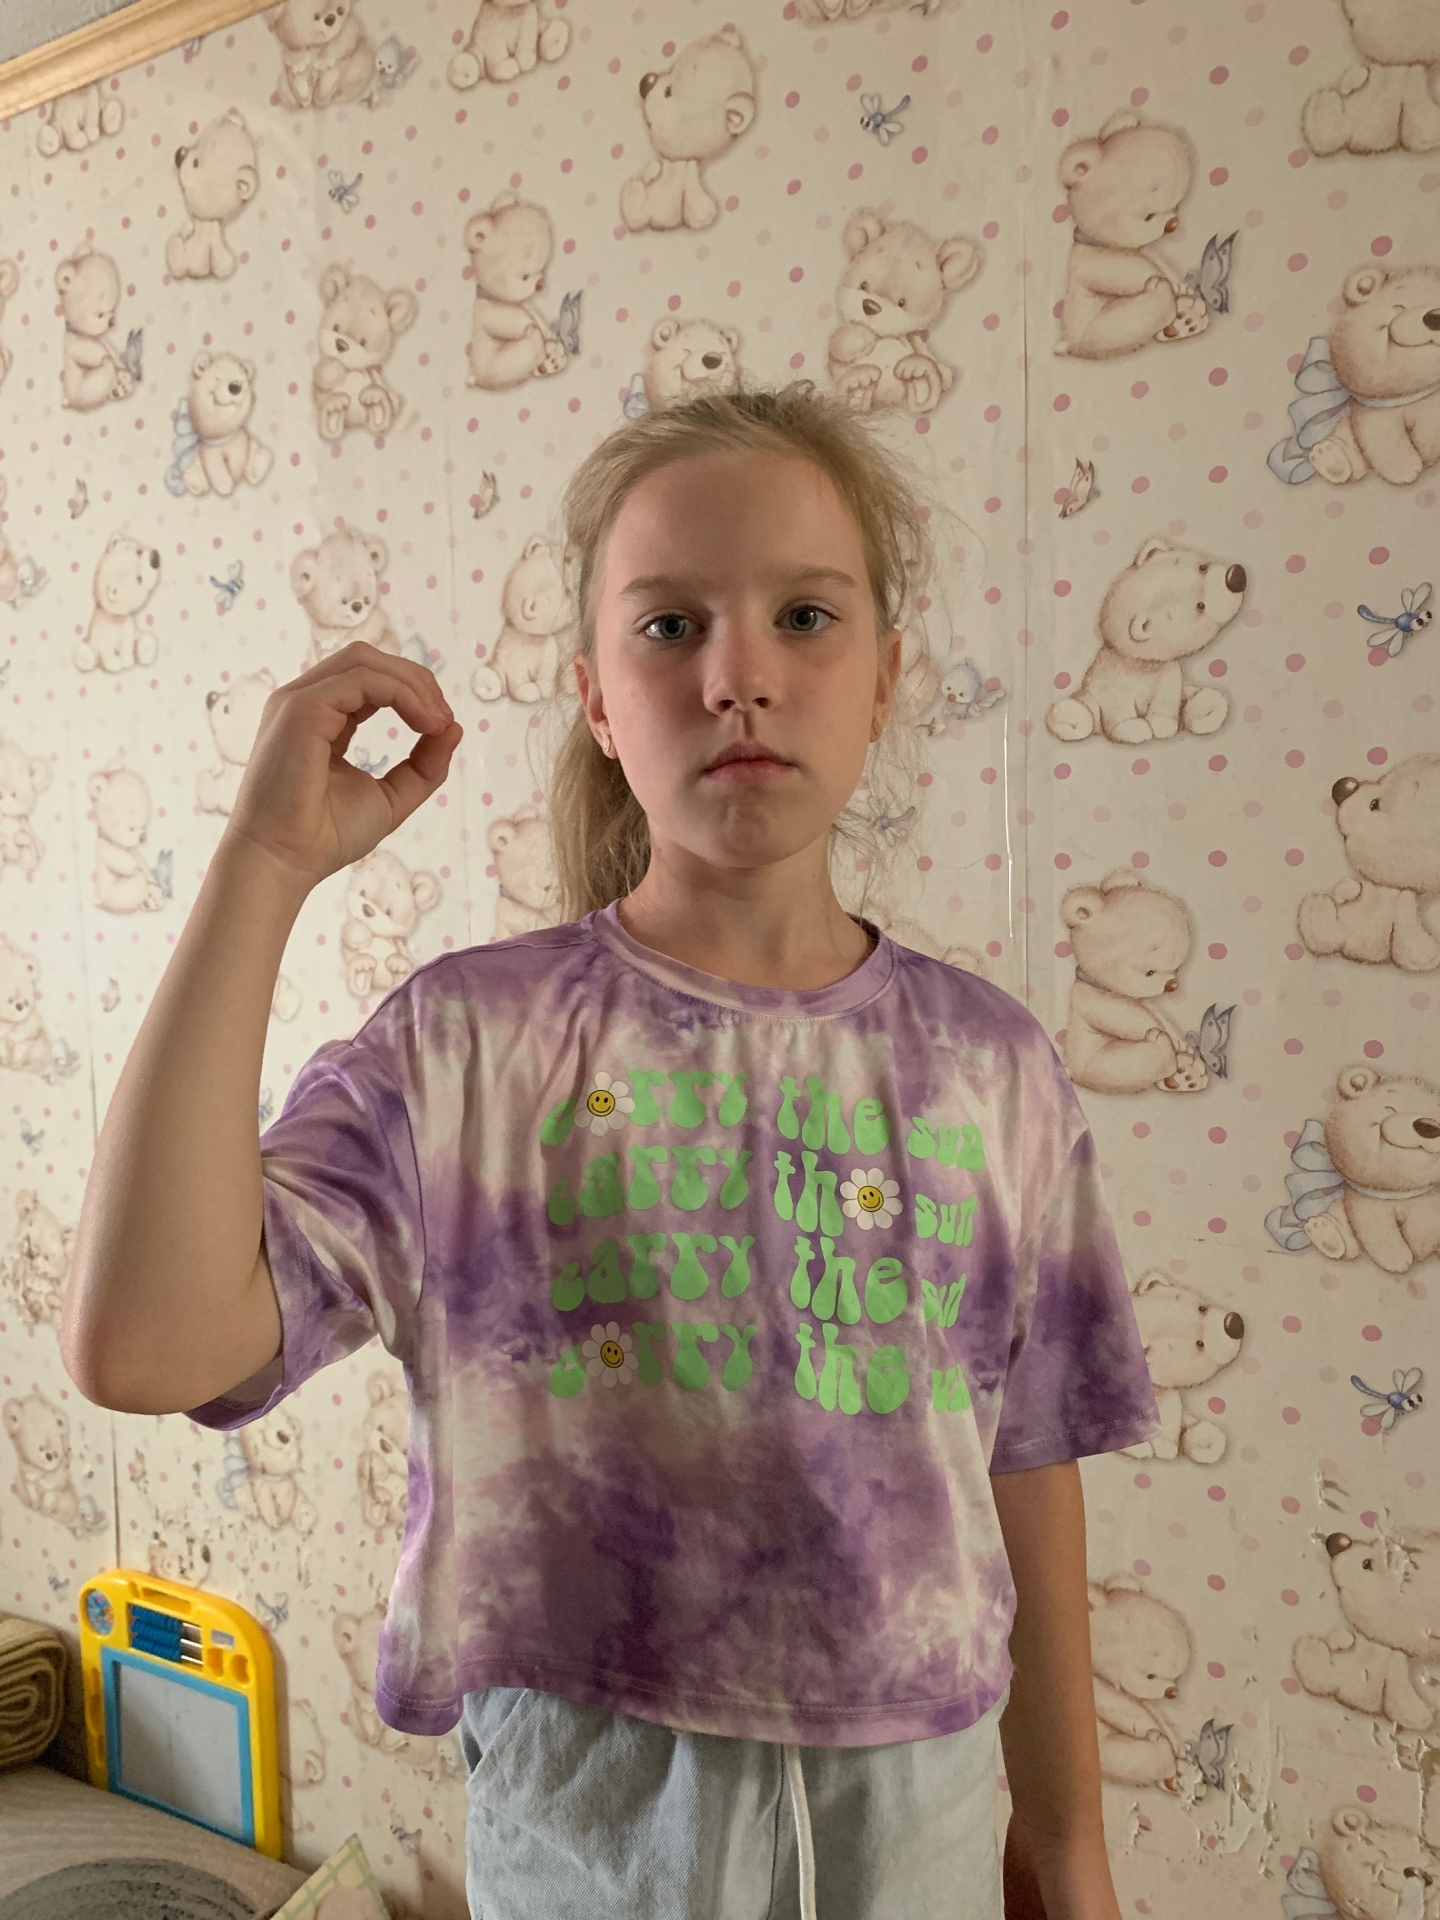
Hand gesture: grip